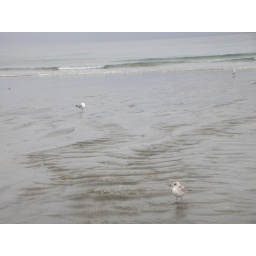
More of York Beach. The sand looked pretty cool. The water was ice cold.. in August!